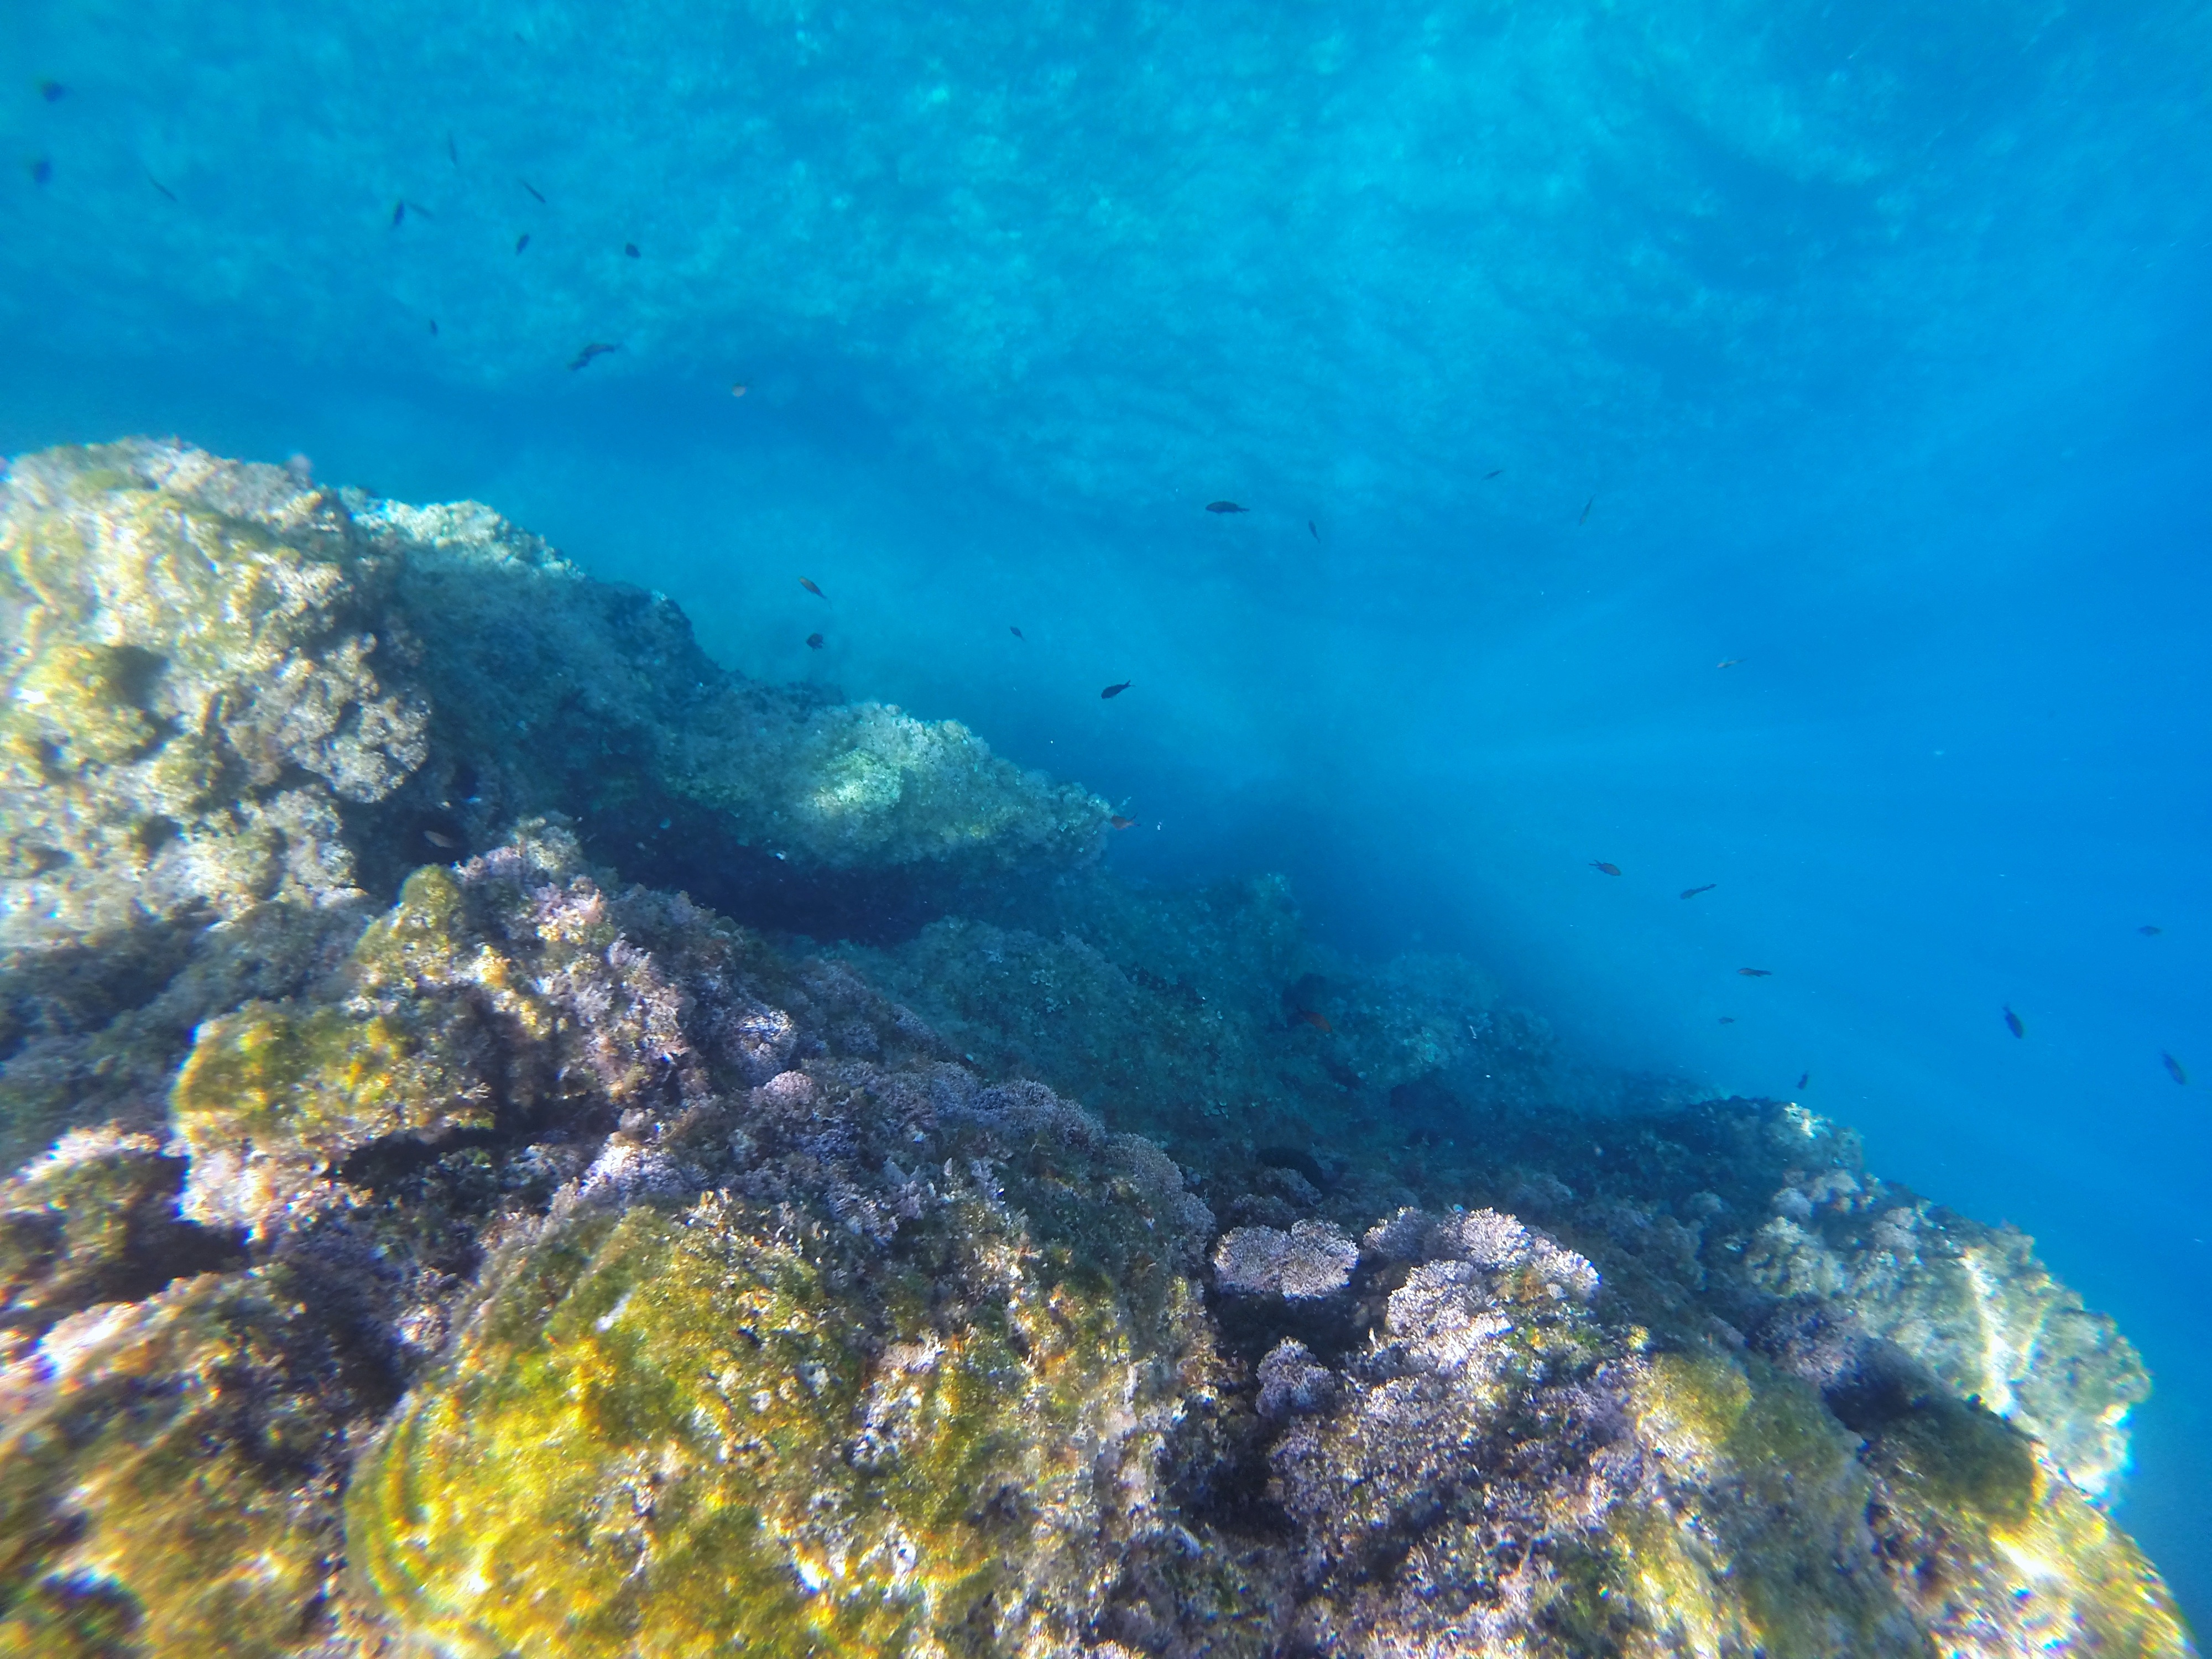
sea, ocean, diving, underwater, biology, coral, coral reef, reef, landform, marine biology